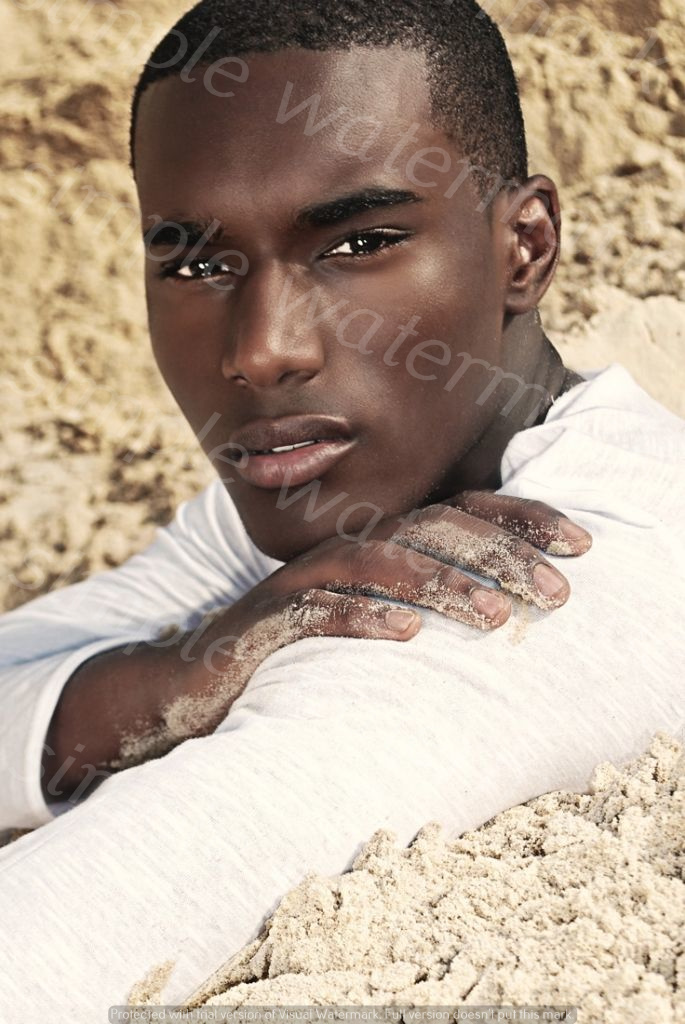
Label: Watermark